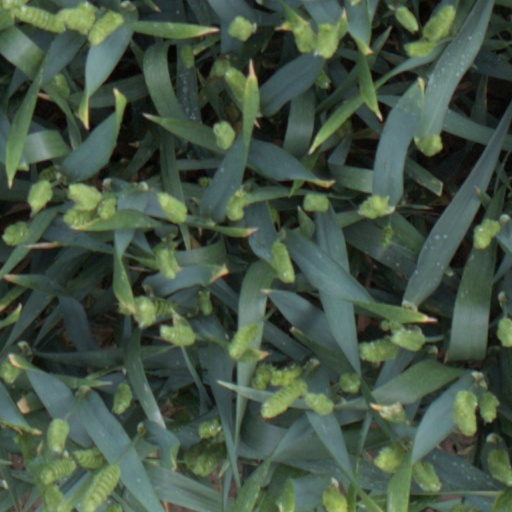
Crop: wheat